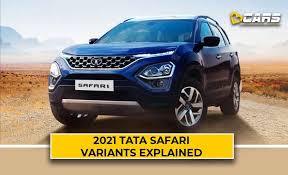
Label: noambulance